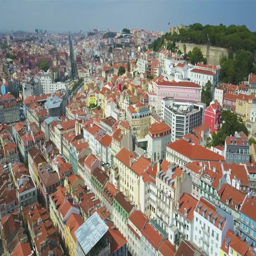
nice , slow panning aerial footage of the city and buildings